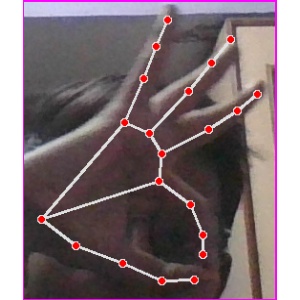
अक्षर: ण